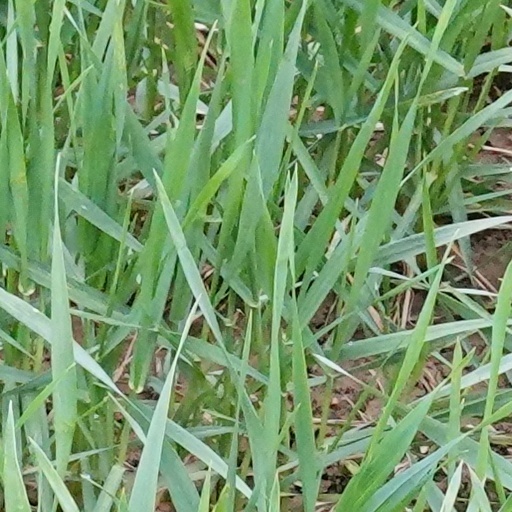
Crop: wheat